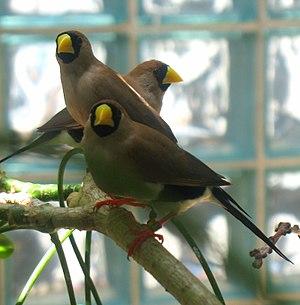
Ceci est une liste des oiseaux endémiques ou quasi-endémiques d'Australie.
Le Diamant masqué est une espèce de passereau appartenant à la famille des Estrildidae.